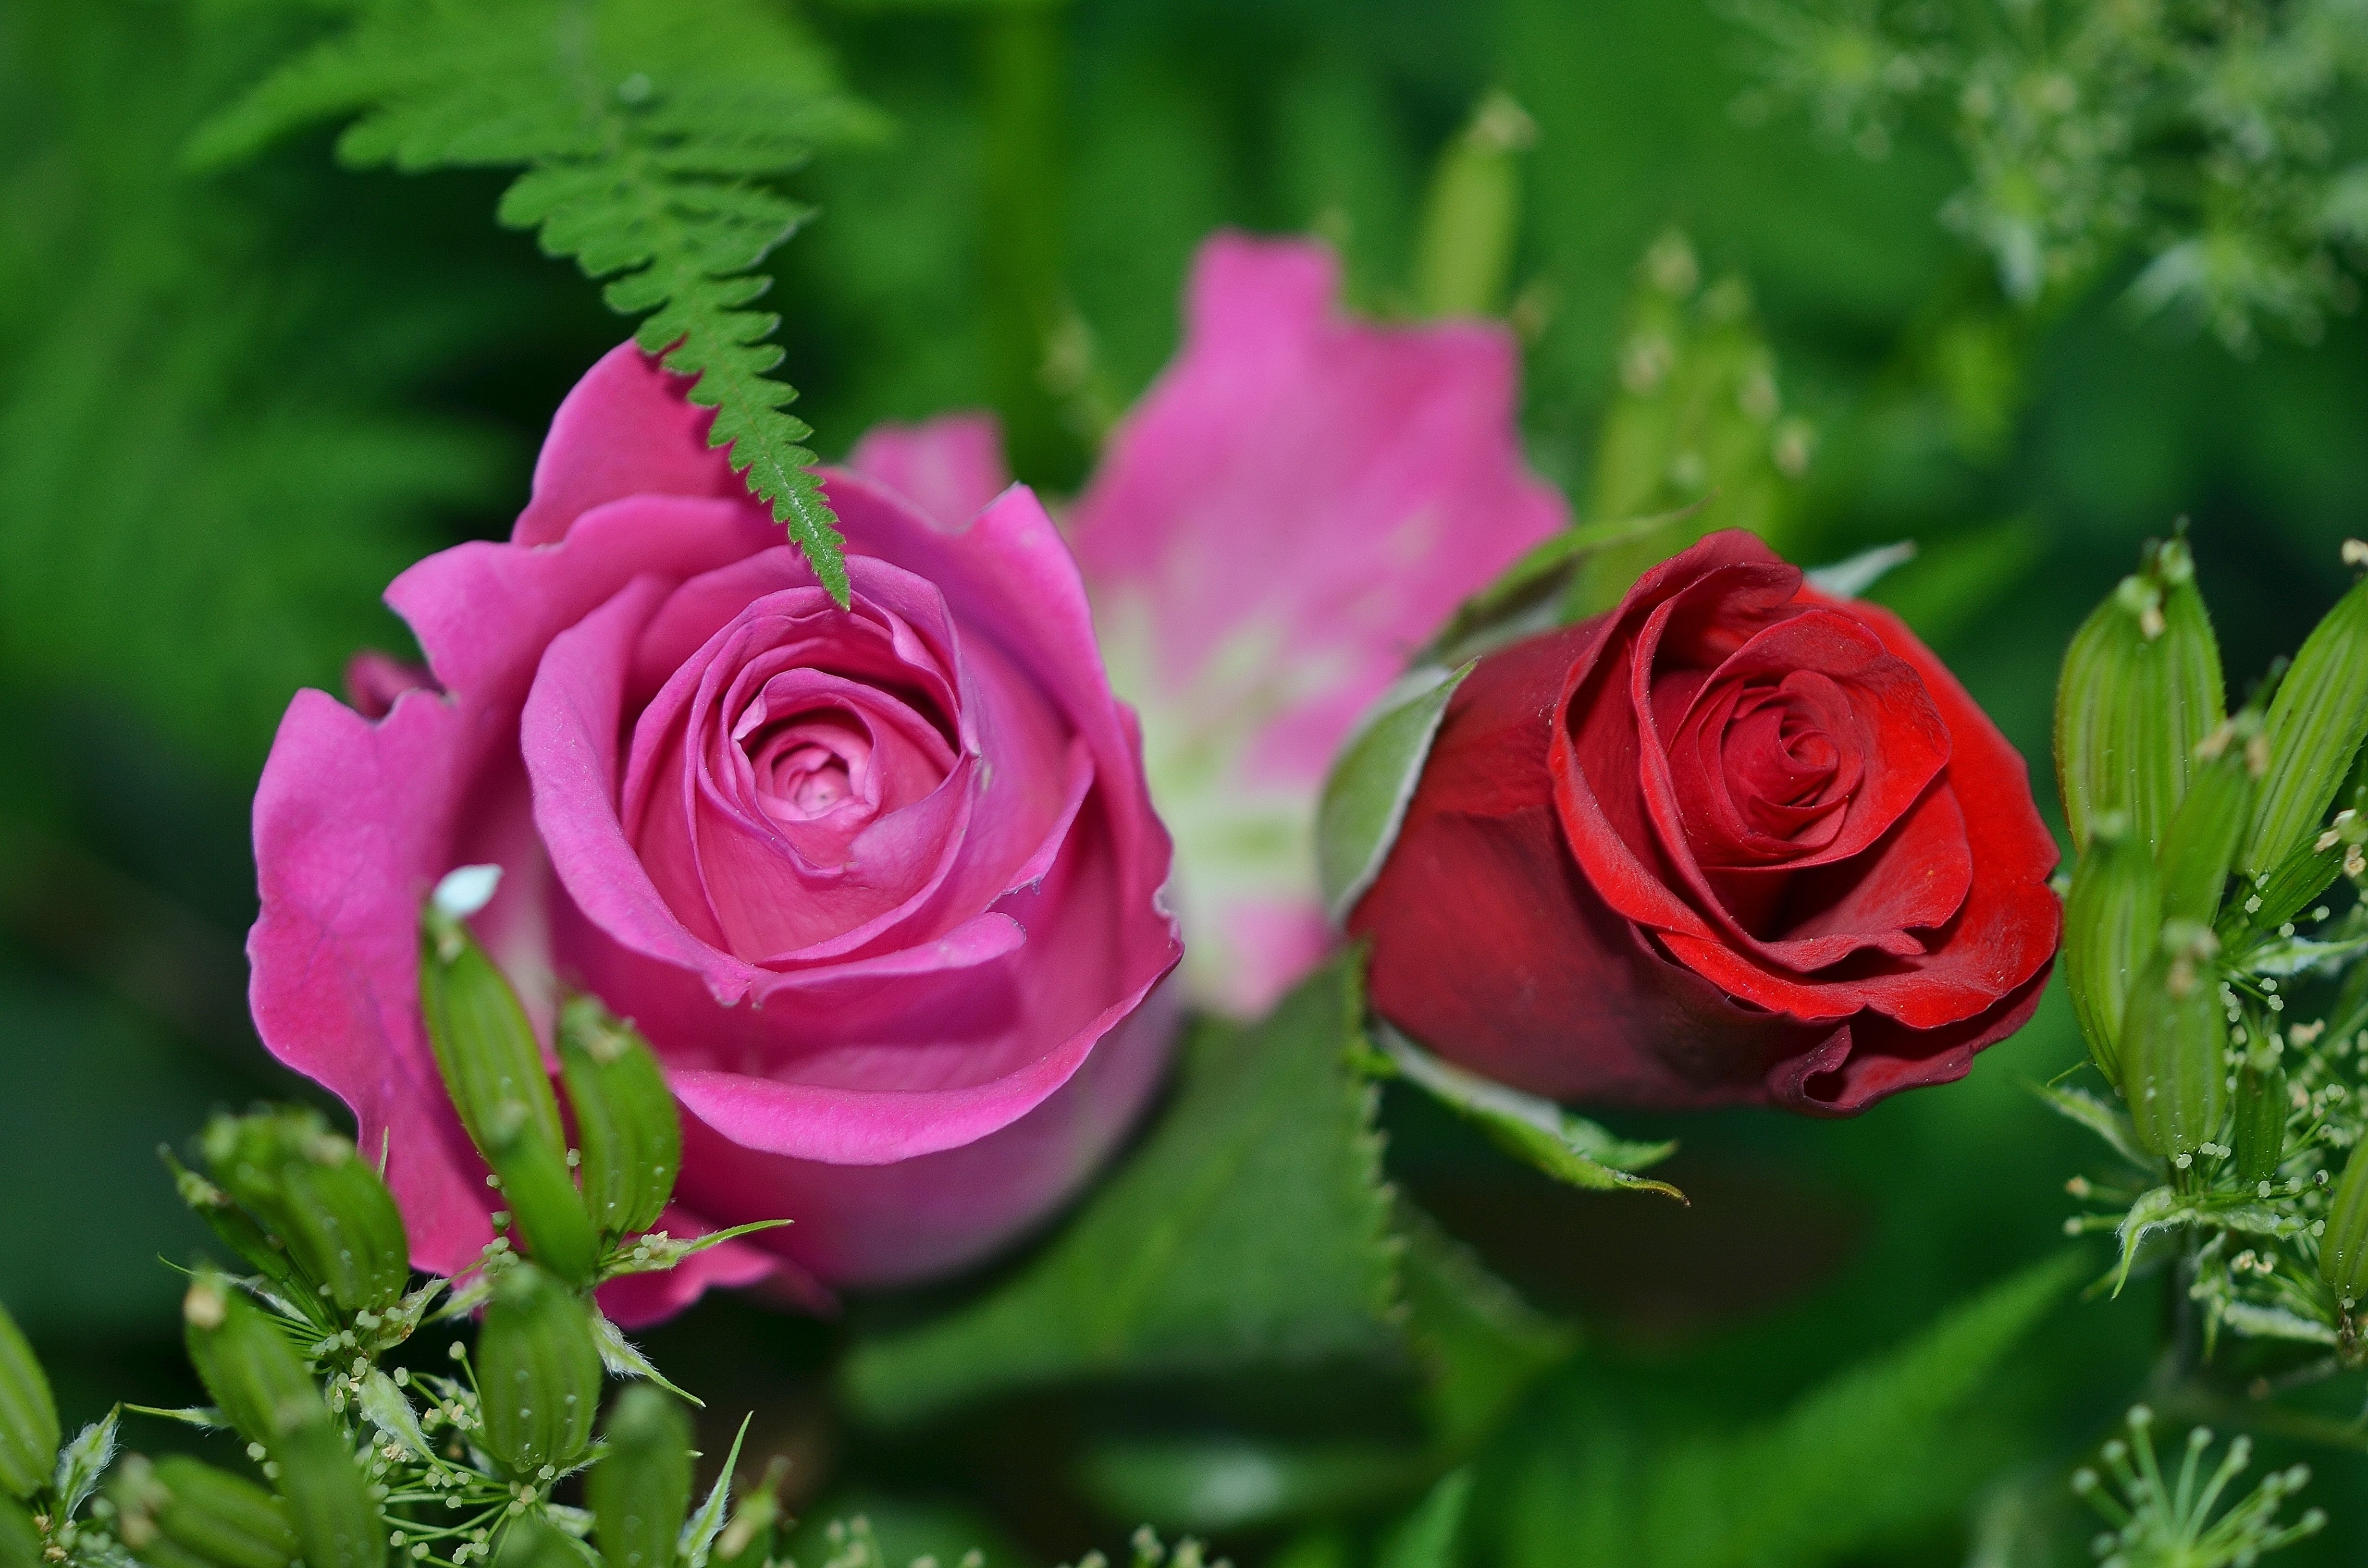
nature, blossom, plant, leaf, flower, petal, bloom, summer, floral, love, rose, green, red, macro, natural, fresh, romance, romantic, pink, wedding, marriage, flora, flowers, roses, leaves, beauty, passion, mothers day, rosids, floribunda, flowery, macro photography, green leaf, flowering plant, garden roses, rose family, mother's day, rosaceae, velvety, rosoideae, land plant, rosa centifolia, rose order